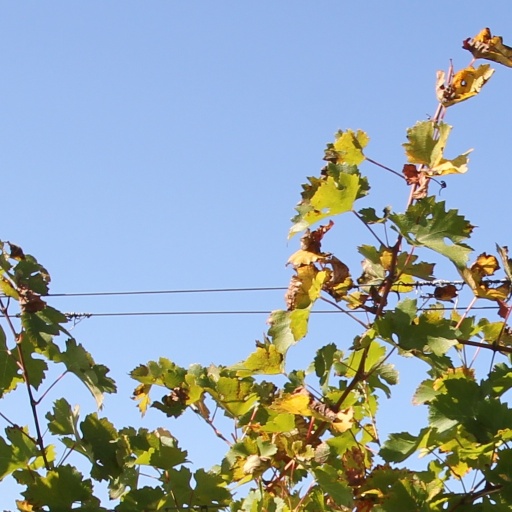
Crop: grape